Shlomi Arbeitman

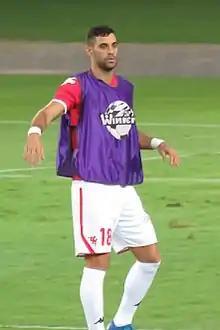
Arbeitman with Hapoel Be'er Sheva in 2015

Shlomi Arbeitman (born May 14, 1985) is an Israeli former professional footballer who played as a striker.